Italy national swimming team

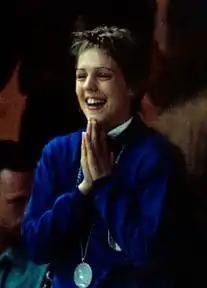
Novella Calligaris in 1972, first Italian to win an Olympic medal in swimming.

The Italy national swimming team represents Italy in International swimming competitions such as Olympic Games or World swimming Championships.